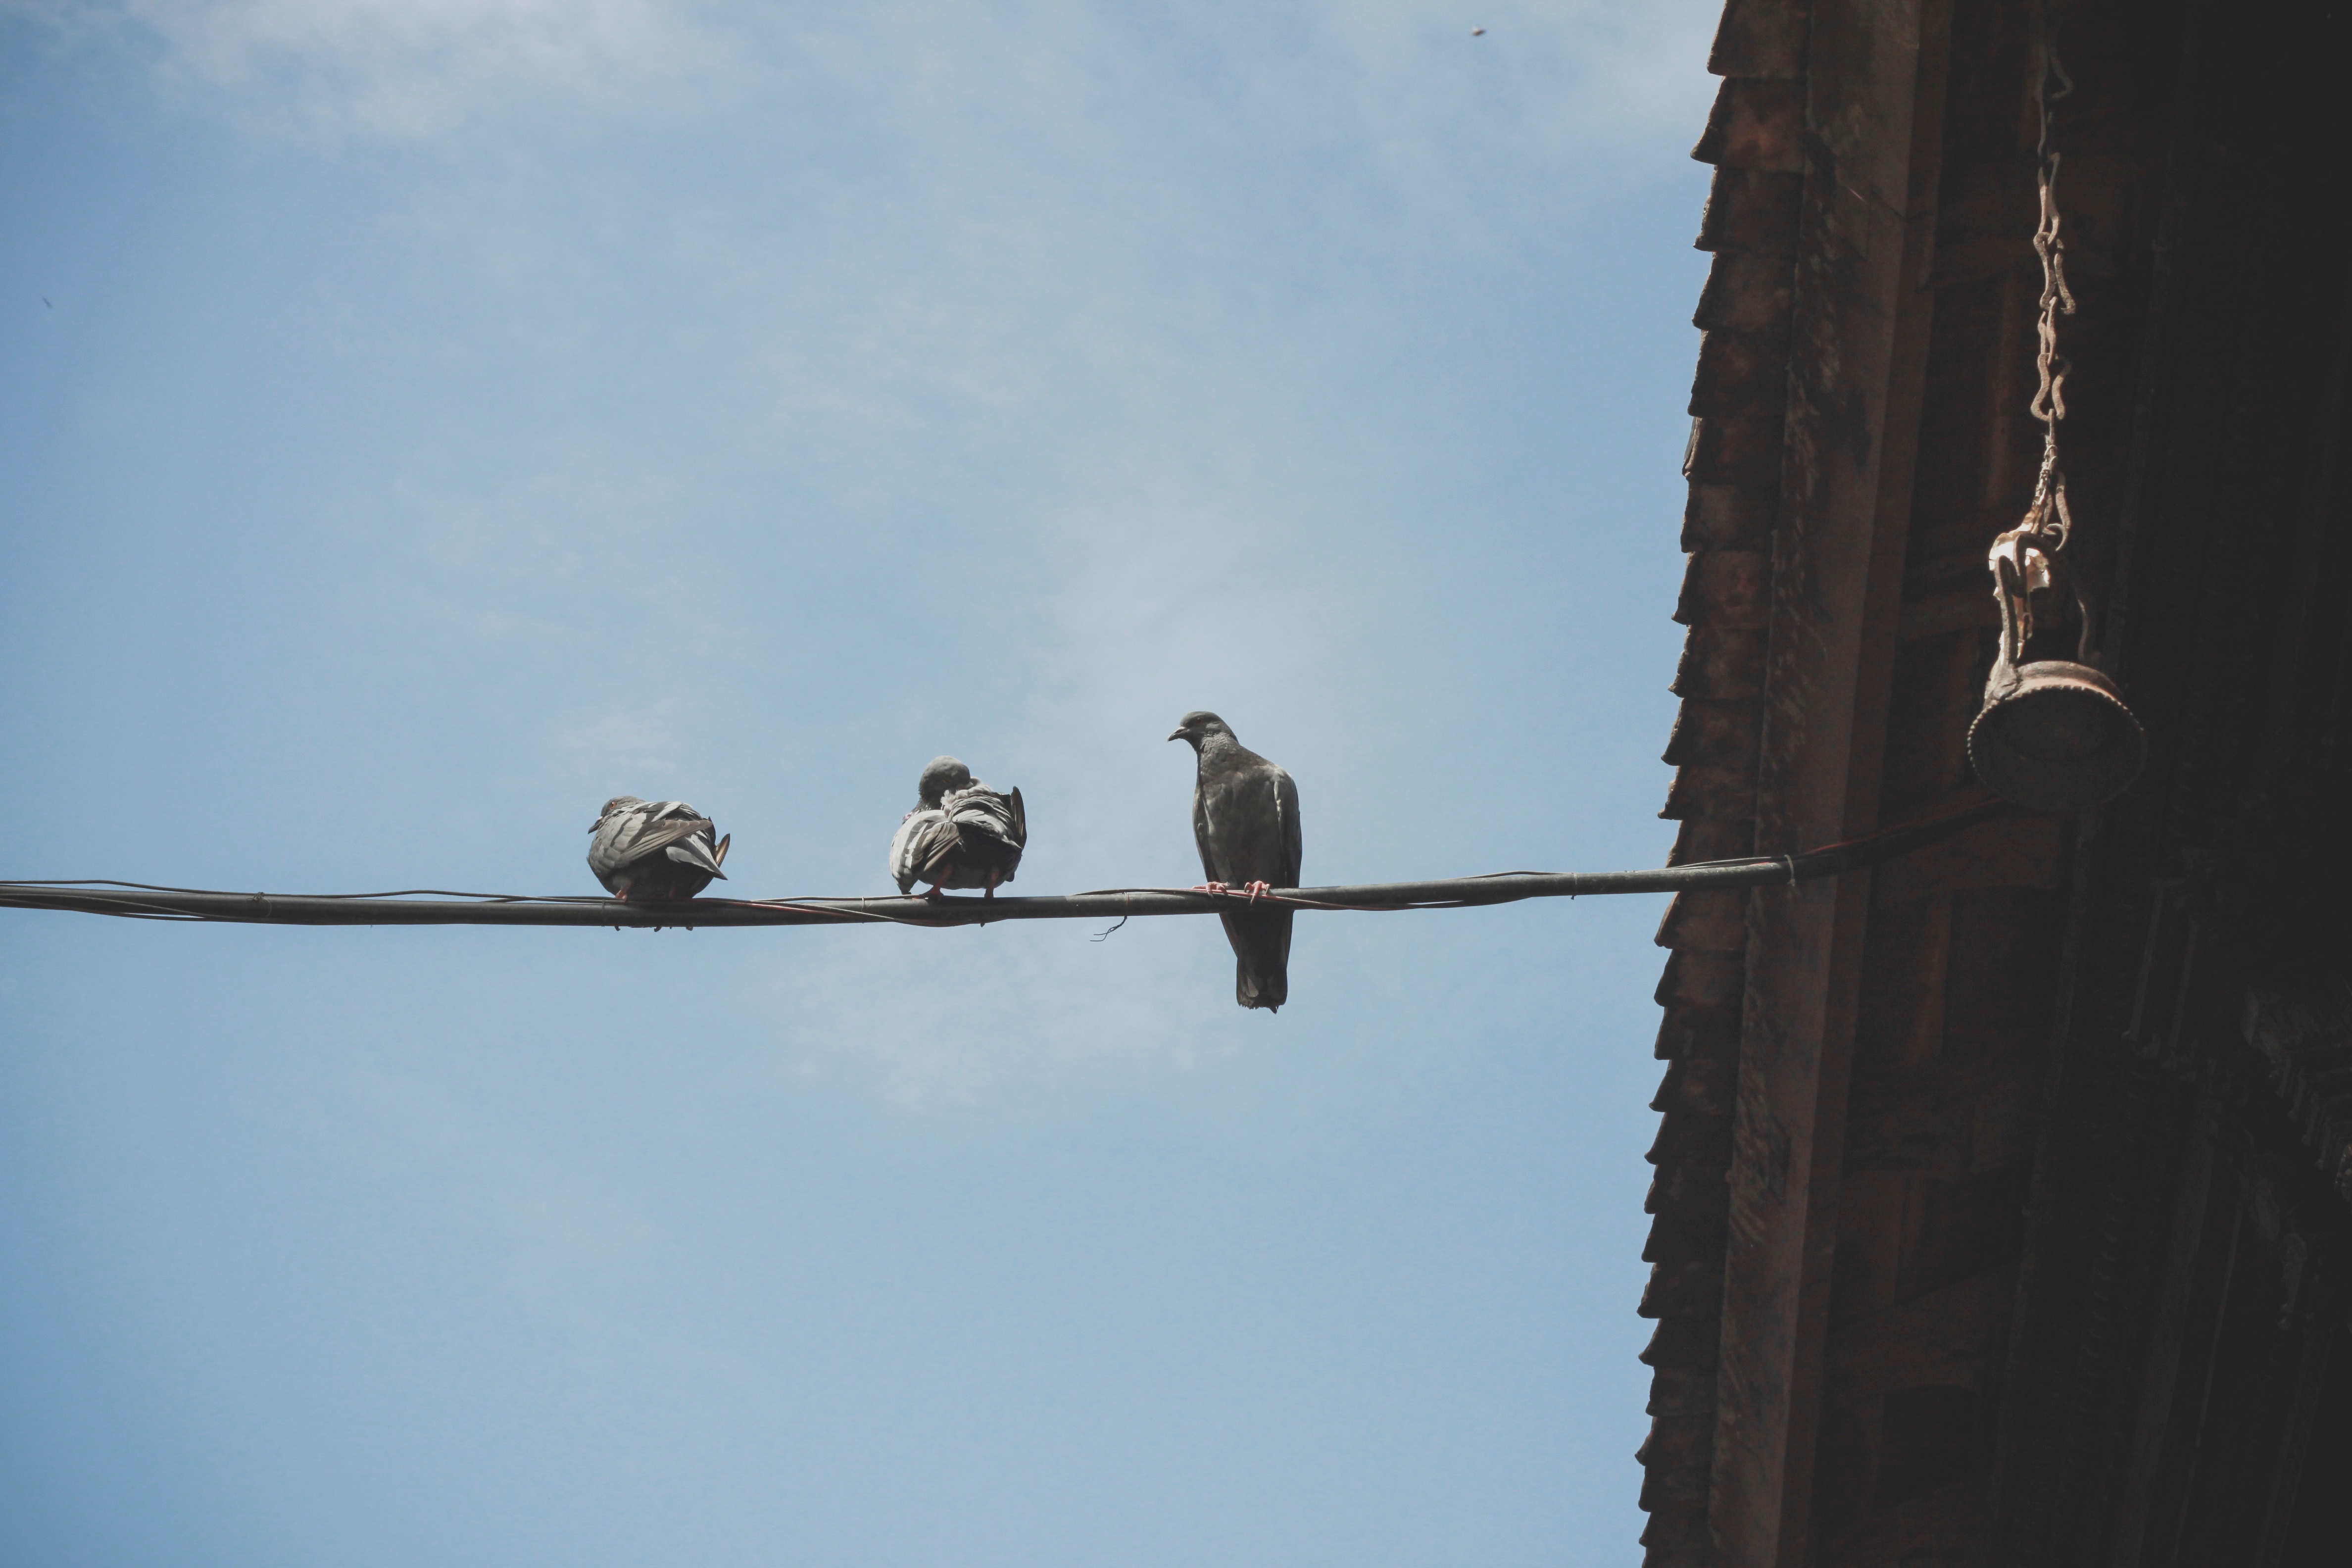
bird, wing, sky, reflection, blue, vertebrate, perching bird